Kurt Zouma

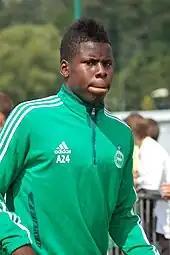
Zouma warming up Saint-Étienne in 2011

Zouma joined Saint-Étienne in 2009. On 2 April 2011, he signed his first professional contract, agreeing to a three-year contract. He was subsequently promoted to the senior team by manager Christophe Galtier ahead of the 2011–12 season, and initially played without a name on his shirt to protect him from media attention.